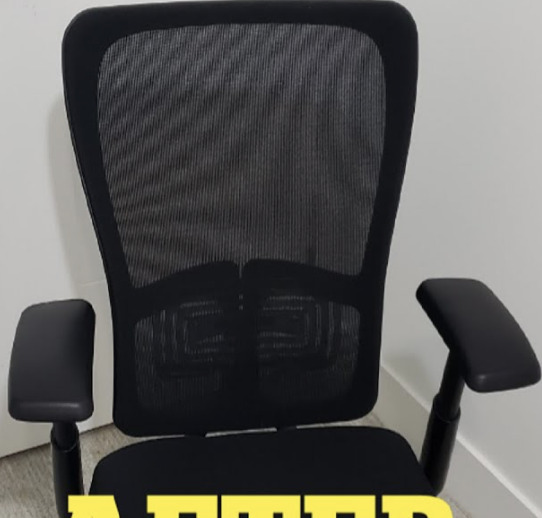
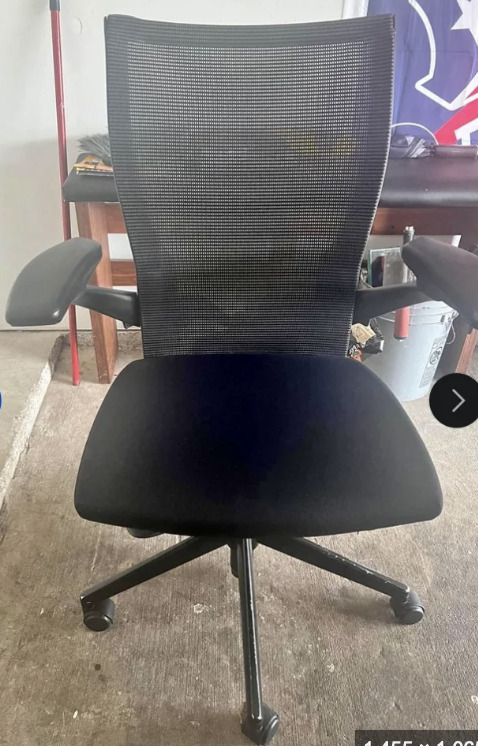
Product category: items_chair
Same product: yes